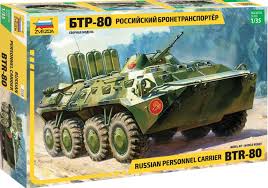
Label: BTR-80